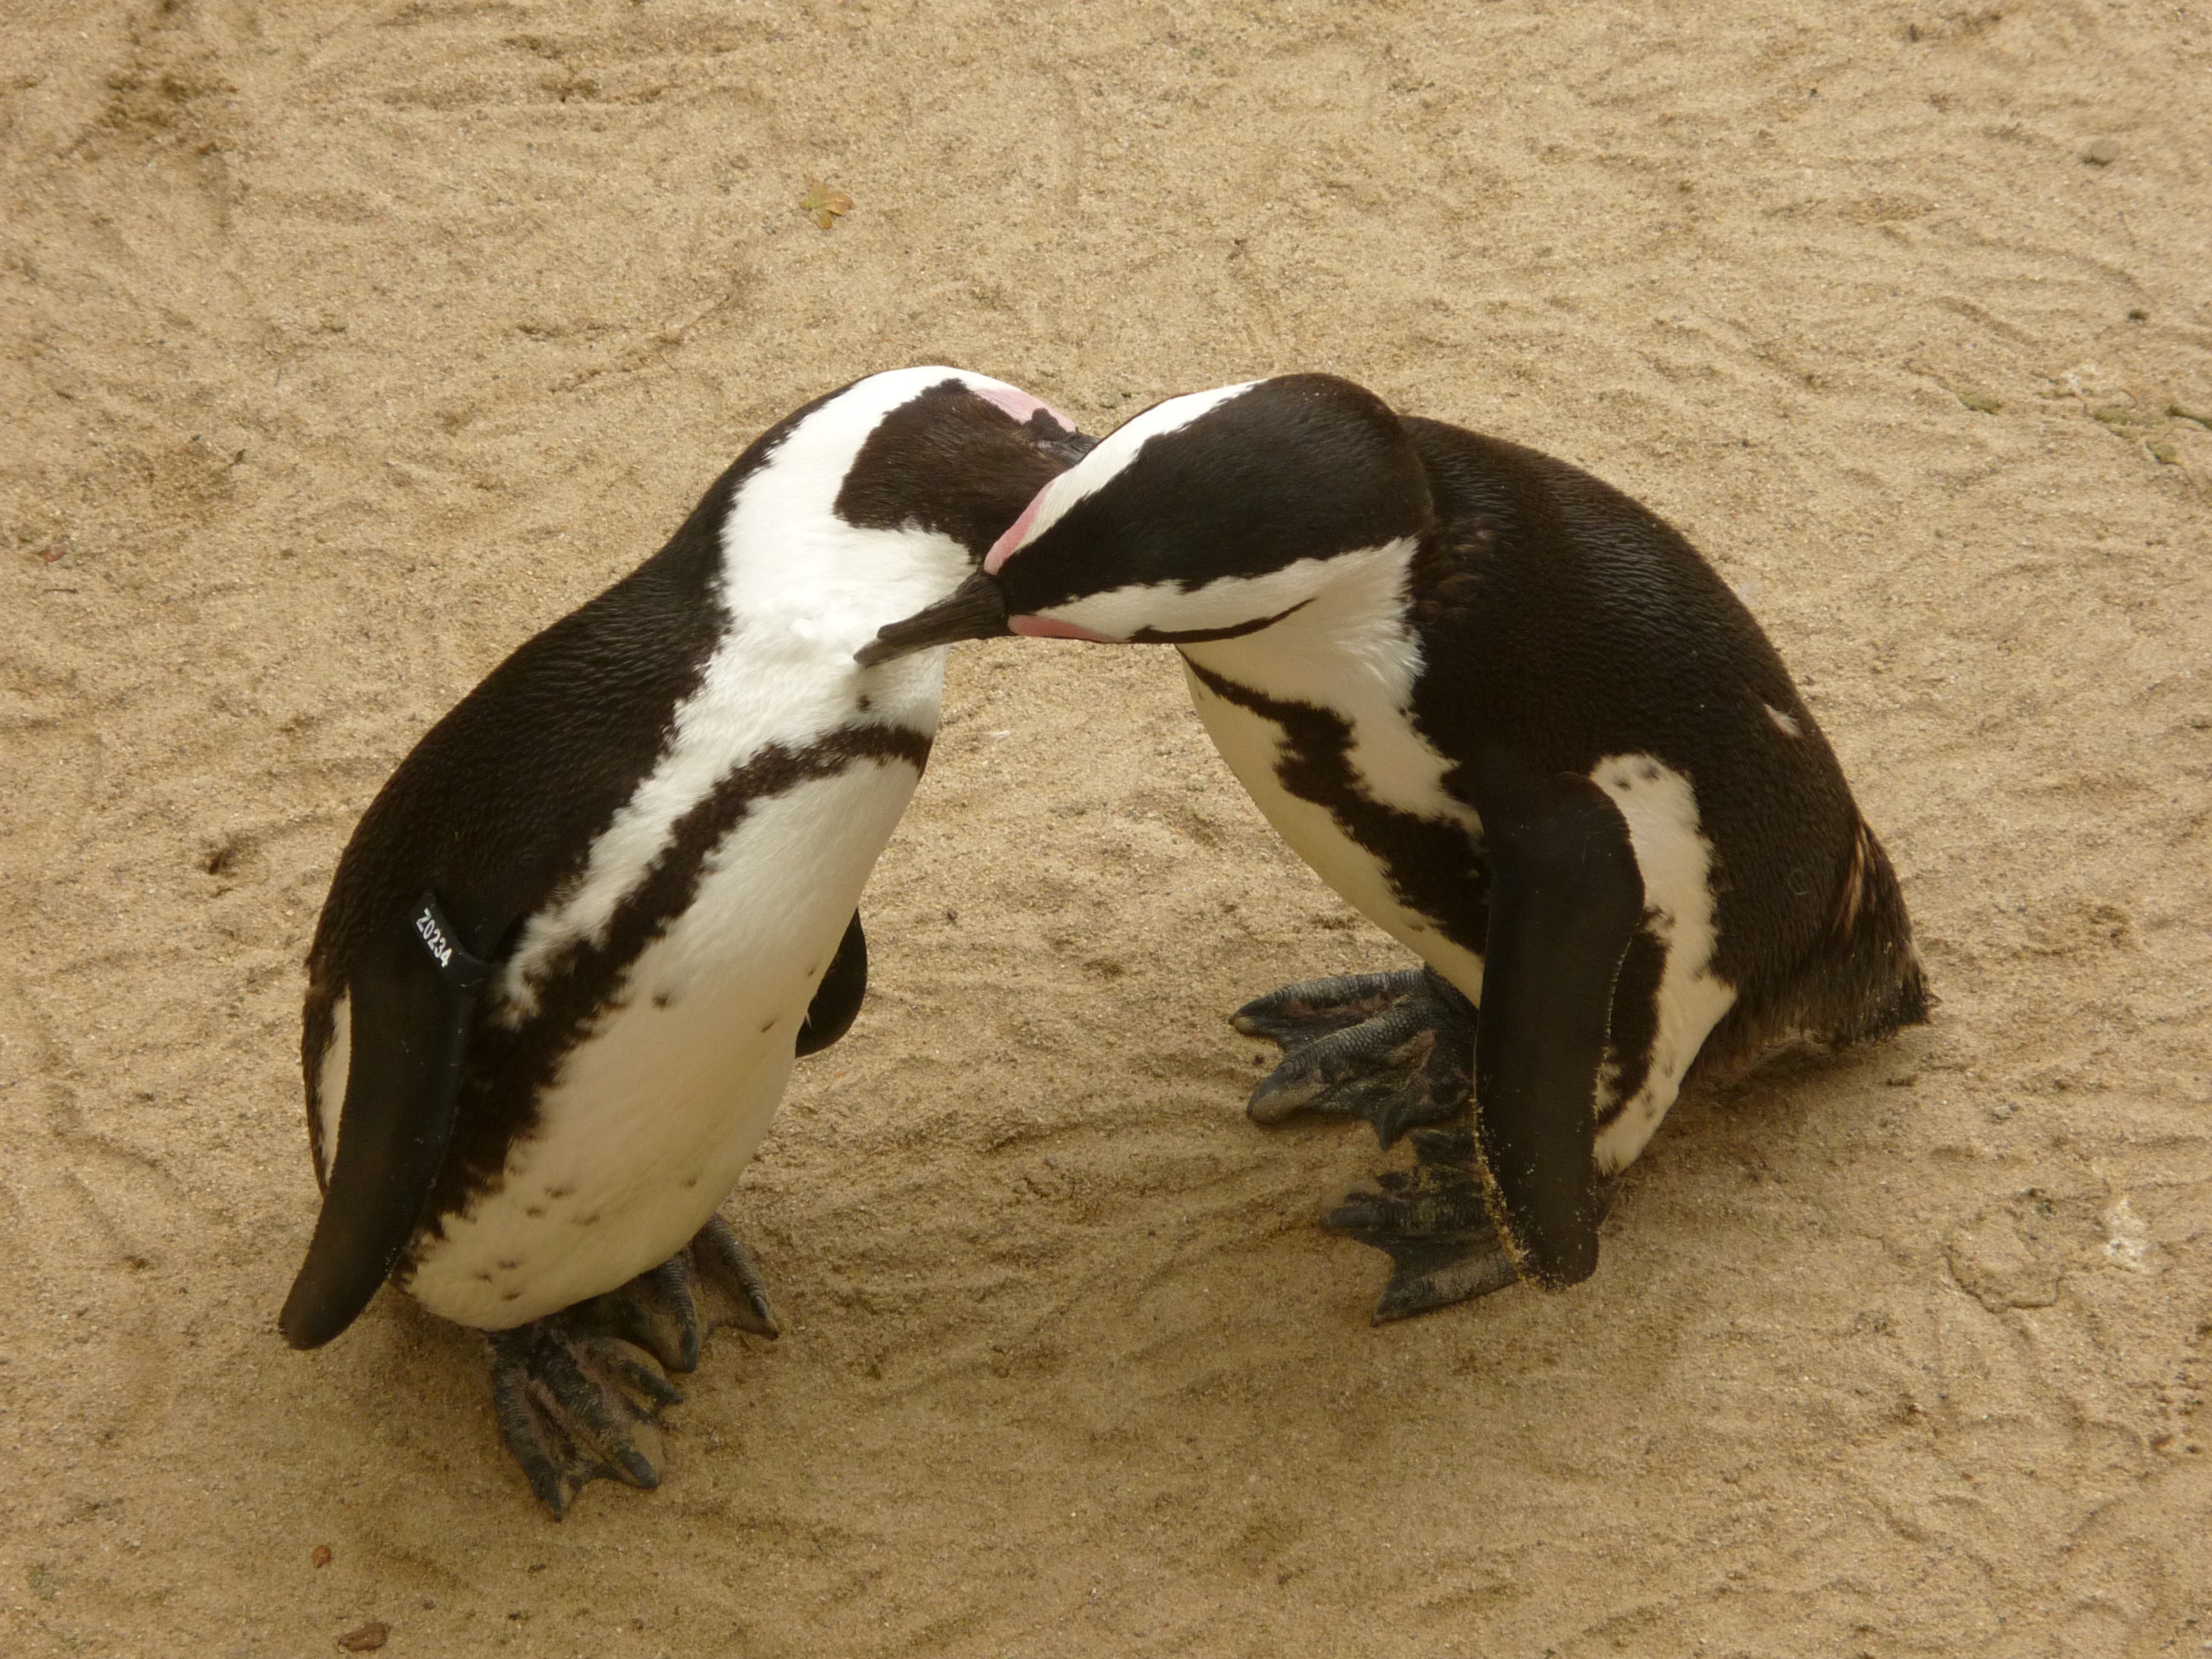
bird, zoo, beak, fauna, penguin, vertebrate, penguins, antarctica, water bird, animal world, flightless bird